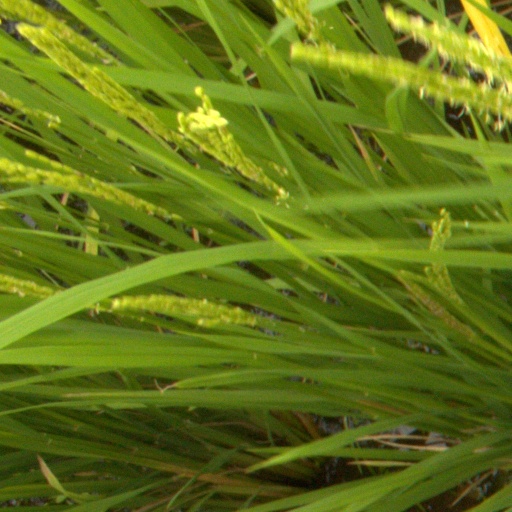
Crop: rice